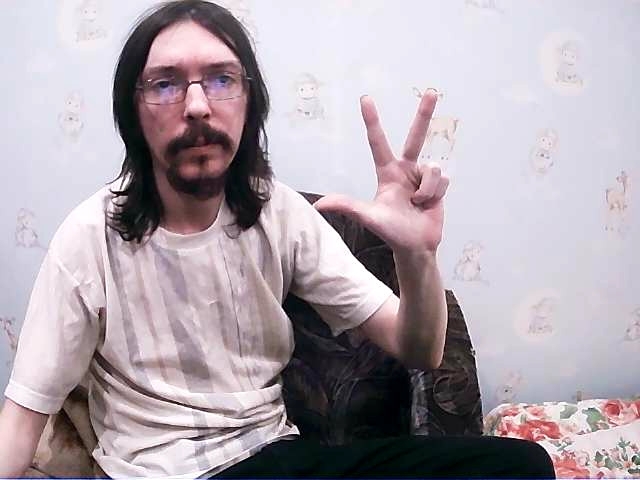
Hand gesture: three2